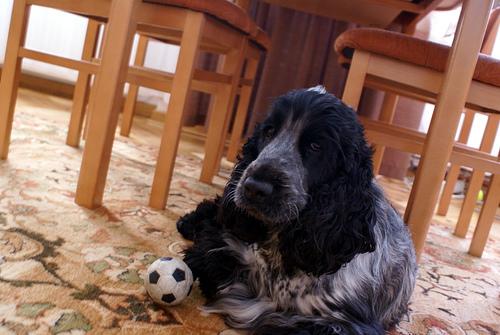
Breed: english cocker spaniel